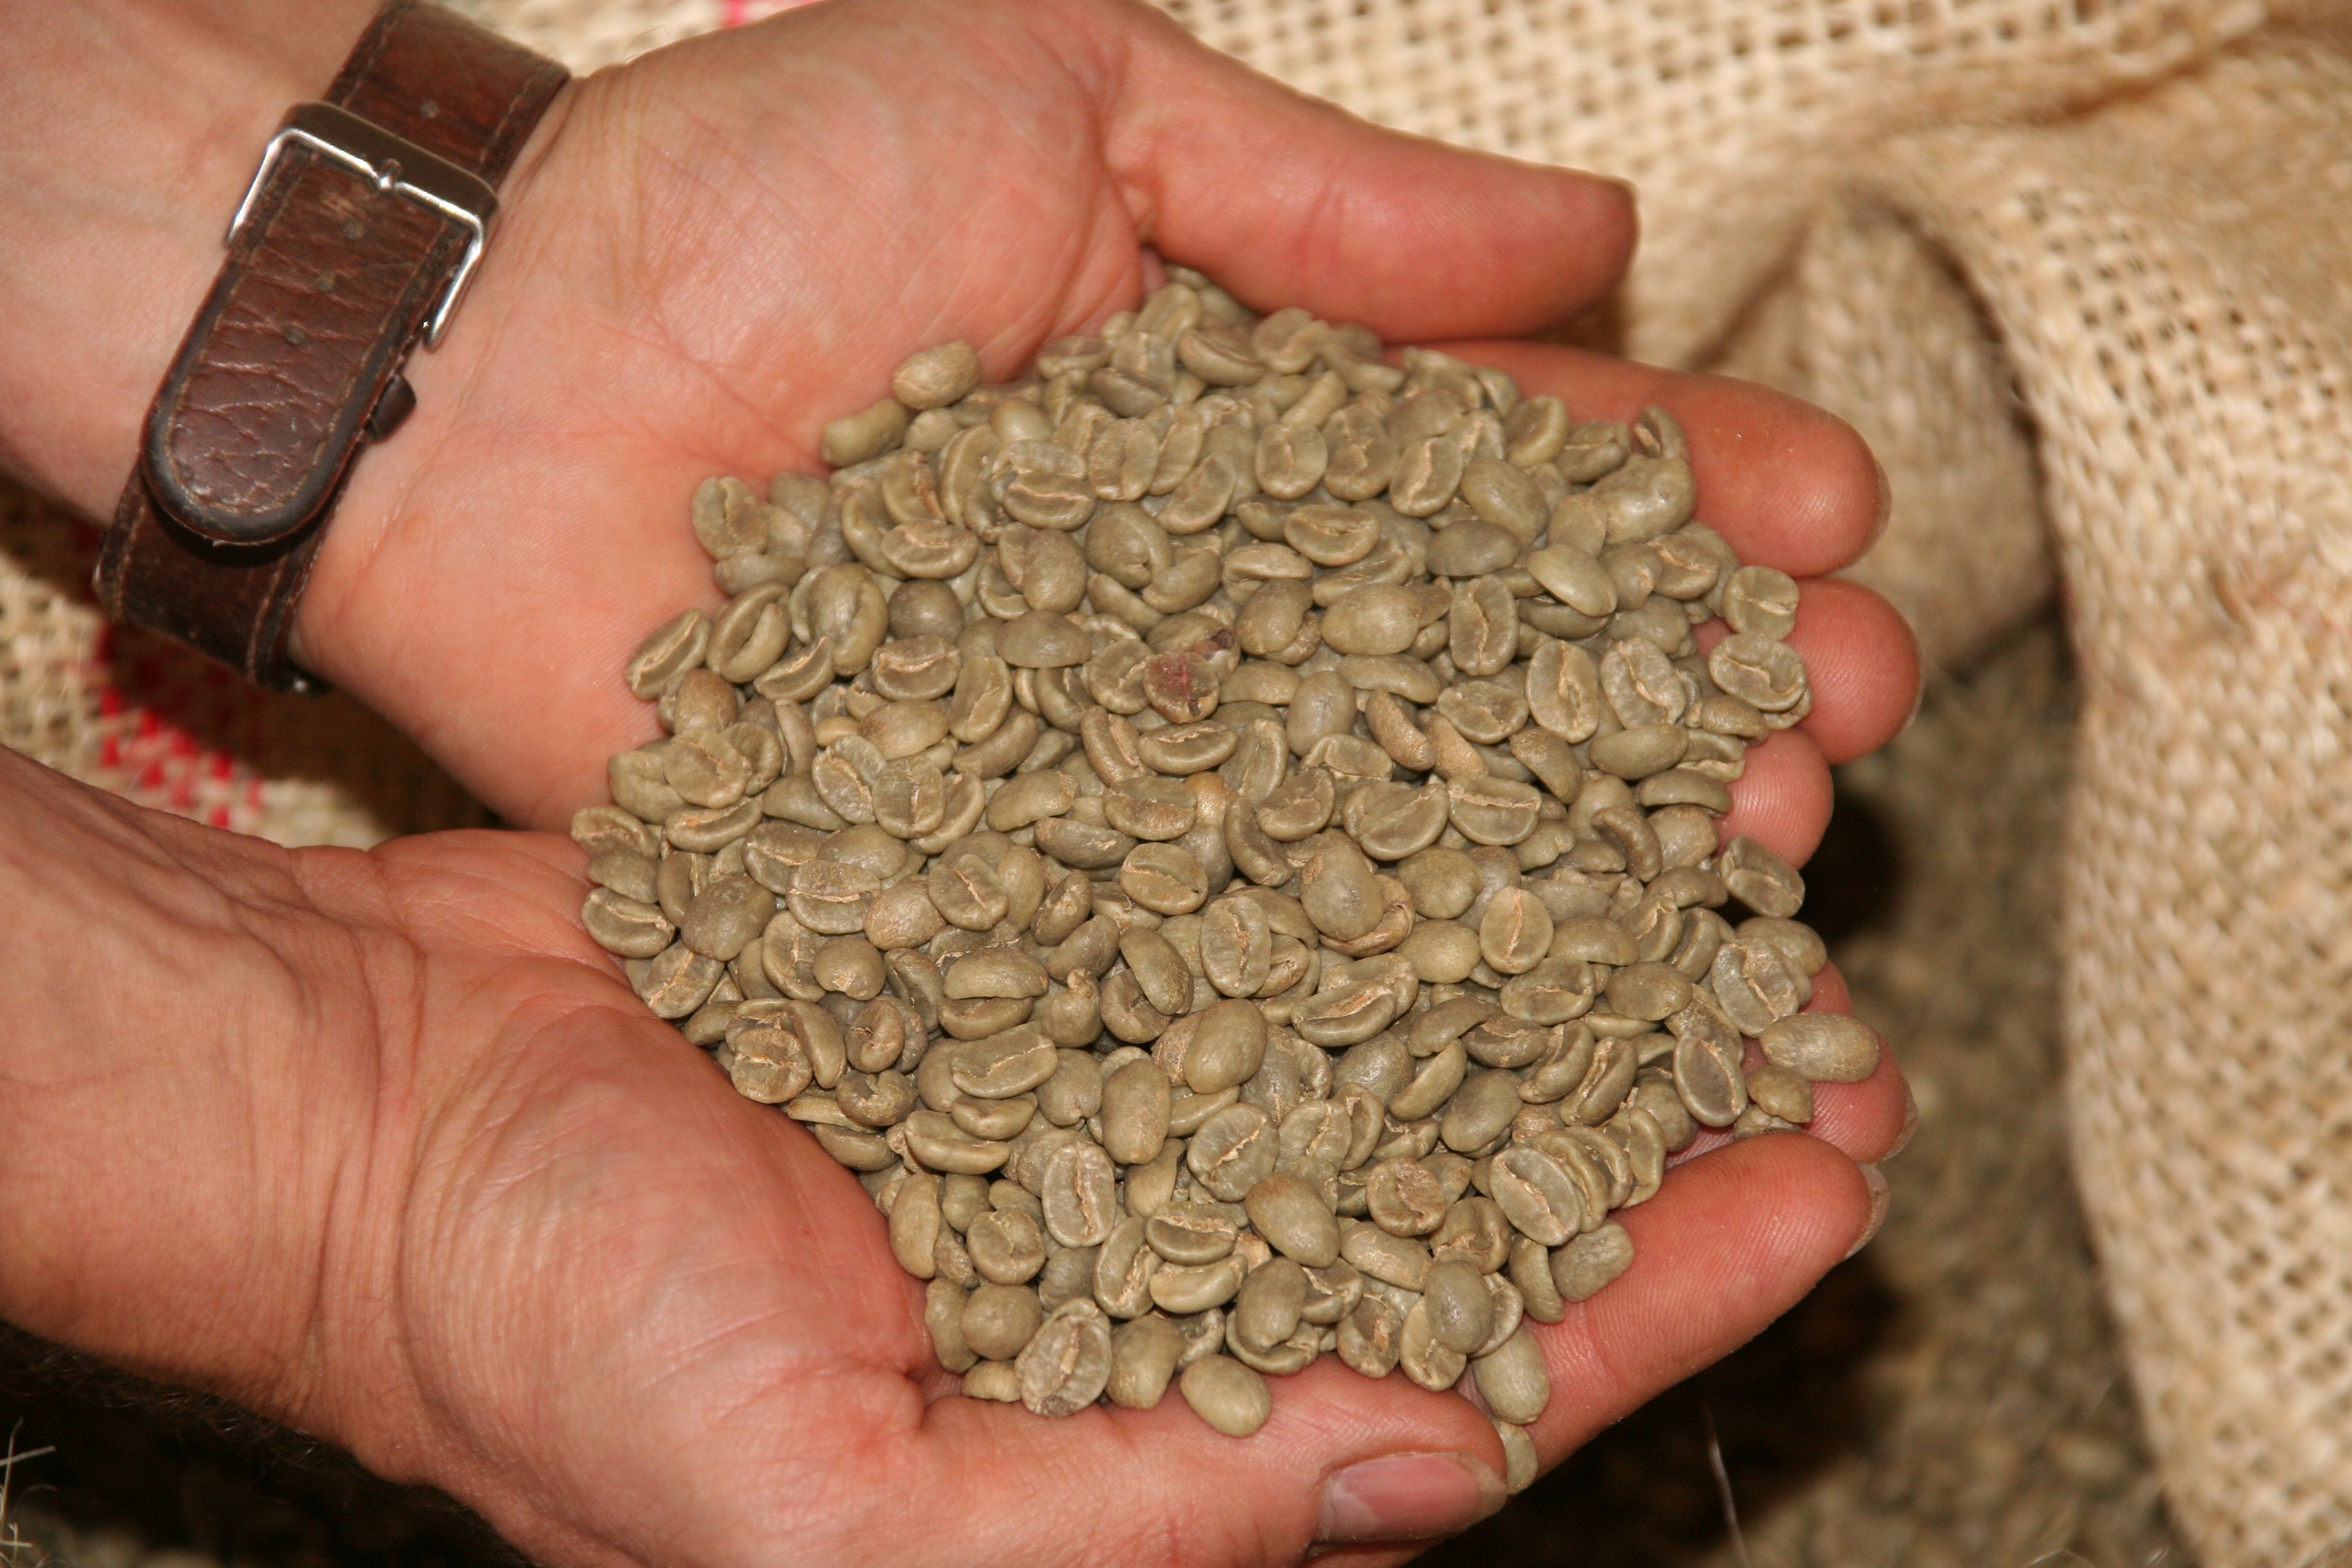
hand, cafe, coffee, plant, fruit, aroma, food, produce, crop, agriculture, beans, coffee beans, flowering plant, green coffee, sunflower seed, grass family, land plant